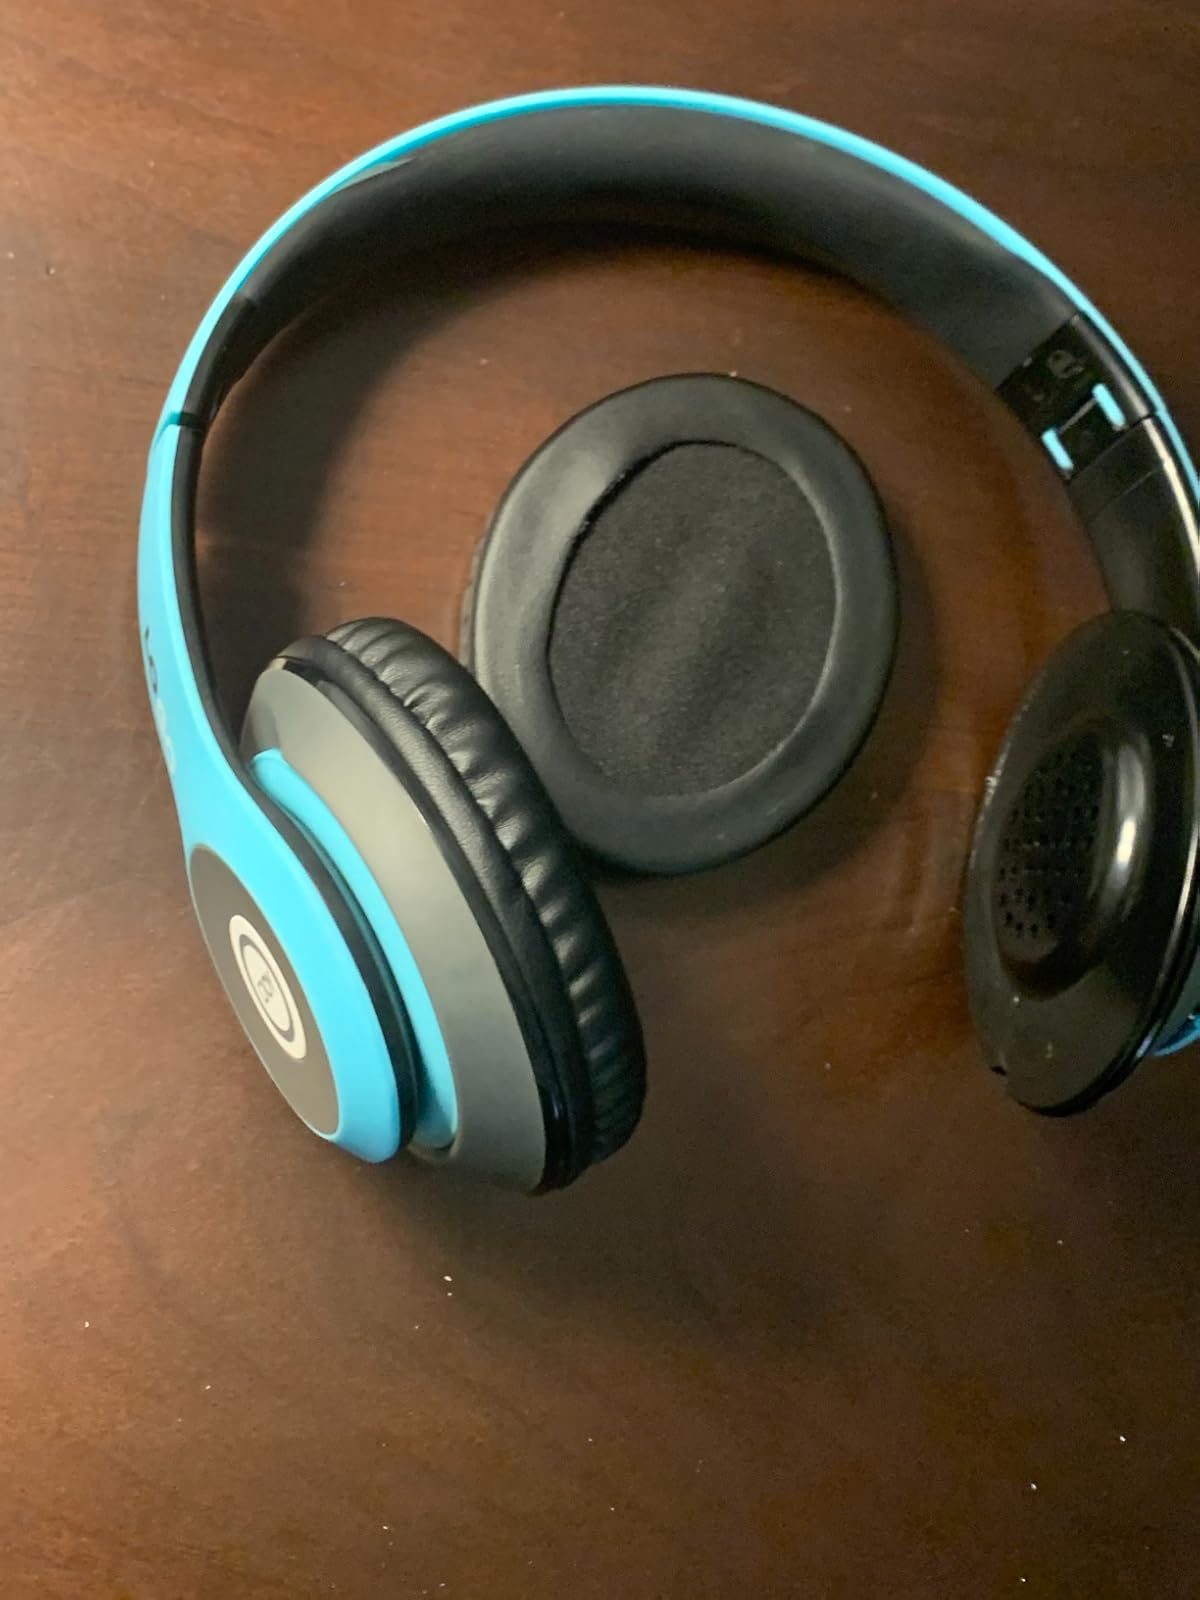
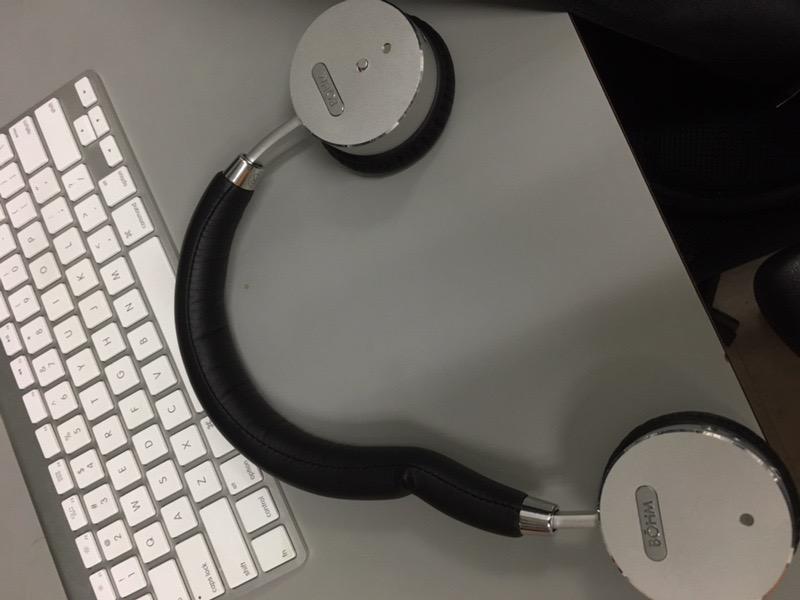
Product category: headphones
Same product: no